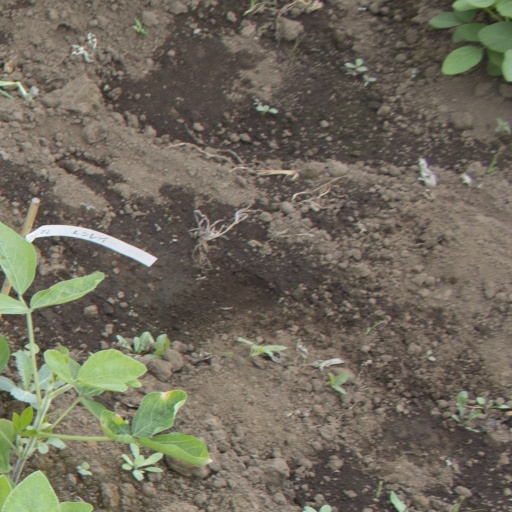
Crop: soybean